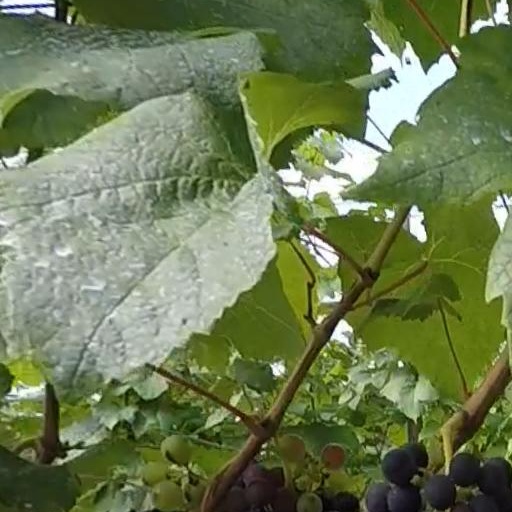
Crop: grape